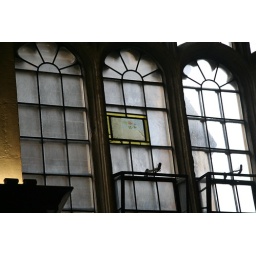
The stained glass window that shines at tea time in the Convocation House.